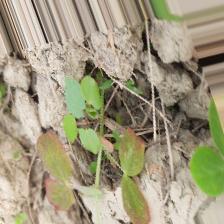
Label: Lentil Rust